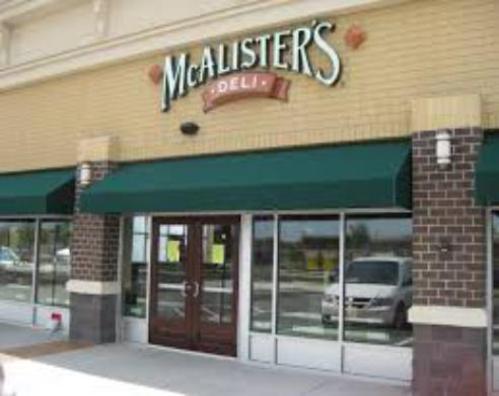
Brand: mcalister's deli
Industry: Food